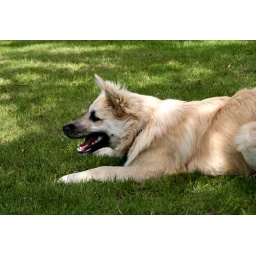
Sammi playing in the grass (mmm ... green grass). Another reminder of the beautiful summer :)